Brent Calderwood

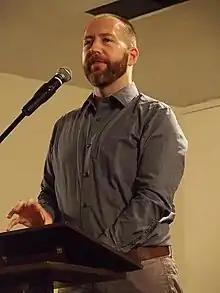
Brent Calderwood reading at Georgia Center for the Book event

Brent Calderwood is an American author and journalist. He was named by "Out" magazine in the magazine’s annual “Out 100” issues, identifying important LGBT newsmakers in both 1995 and 2014. His writing and advocacy on behalf of LGBTQ youth is documented in the films "The Butch Factor" and "Now We Can Dance: The Story of the Hayward Gay Prom", as well as the television program "Lifestories with Gabrielle Carteris". His first book, "The God of Longing", was recommended by the American Library Association in 2014 and is housed in the permanent collection of the Library of Congress.